Conflict of the selfactinas

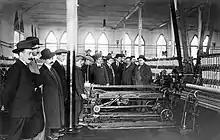
Students visiting the Fàbrica Trinxet in Barcelona in 1914 examining a self-acting spinning mule

The Conflict of the Selfactinas refers to Luddite actions that occurred in Barcelona during the month of July 1854 against the mechanisation of spinning with the self-acting or fully automatic mule held responsible for rising unemployment. The Conflict represents the first attempt in Spain to regulate child labor and to improve the conditions of workers and led directly to the first general strike in Spain. It was also the first time in Spanish history that "government authorities accepted the representative role of work's associations".